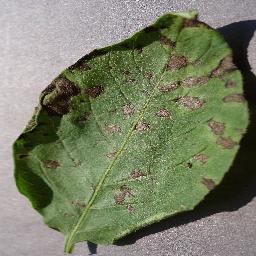
Etiqueta: Tizon_Temprano